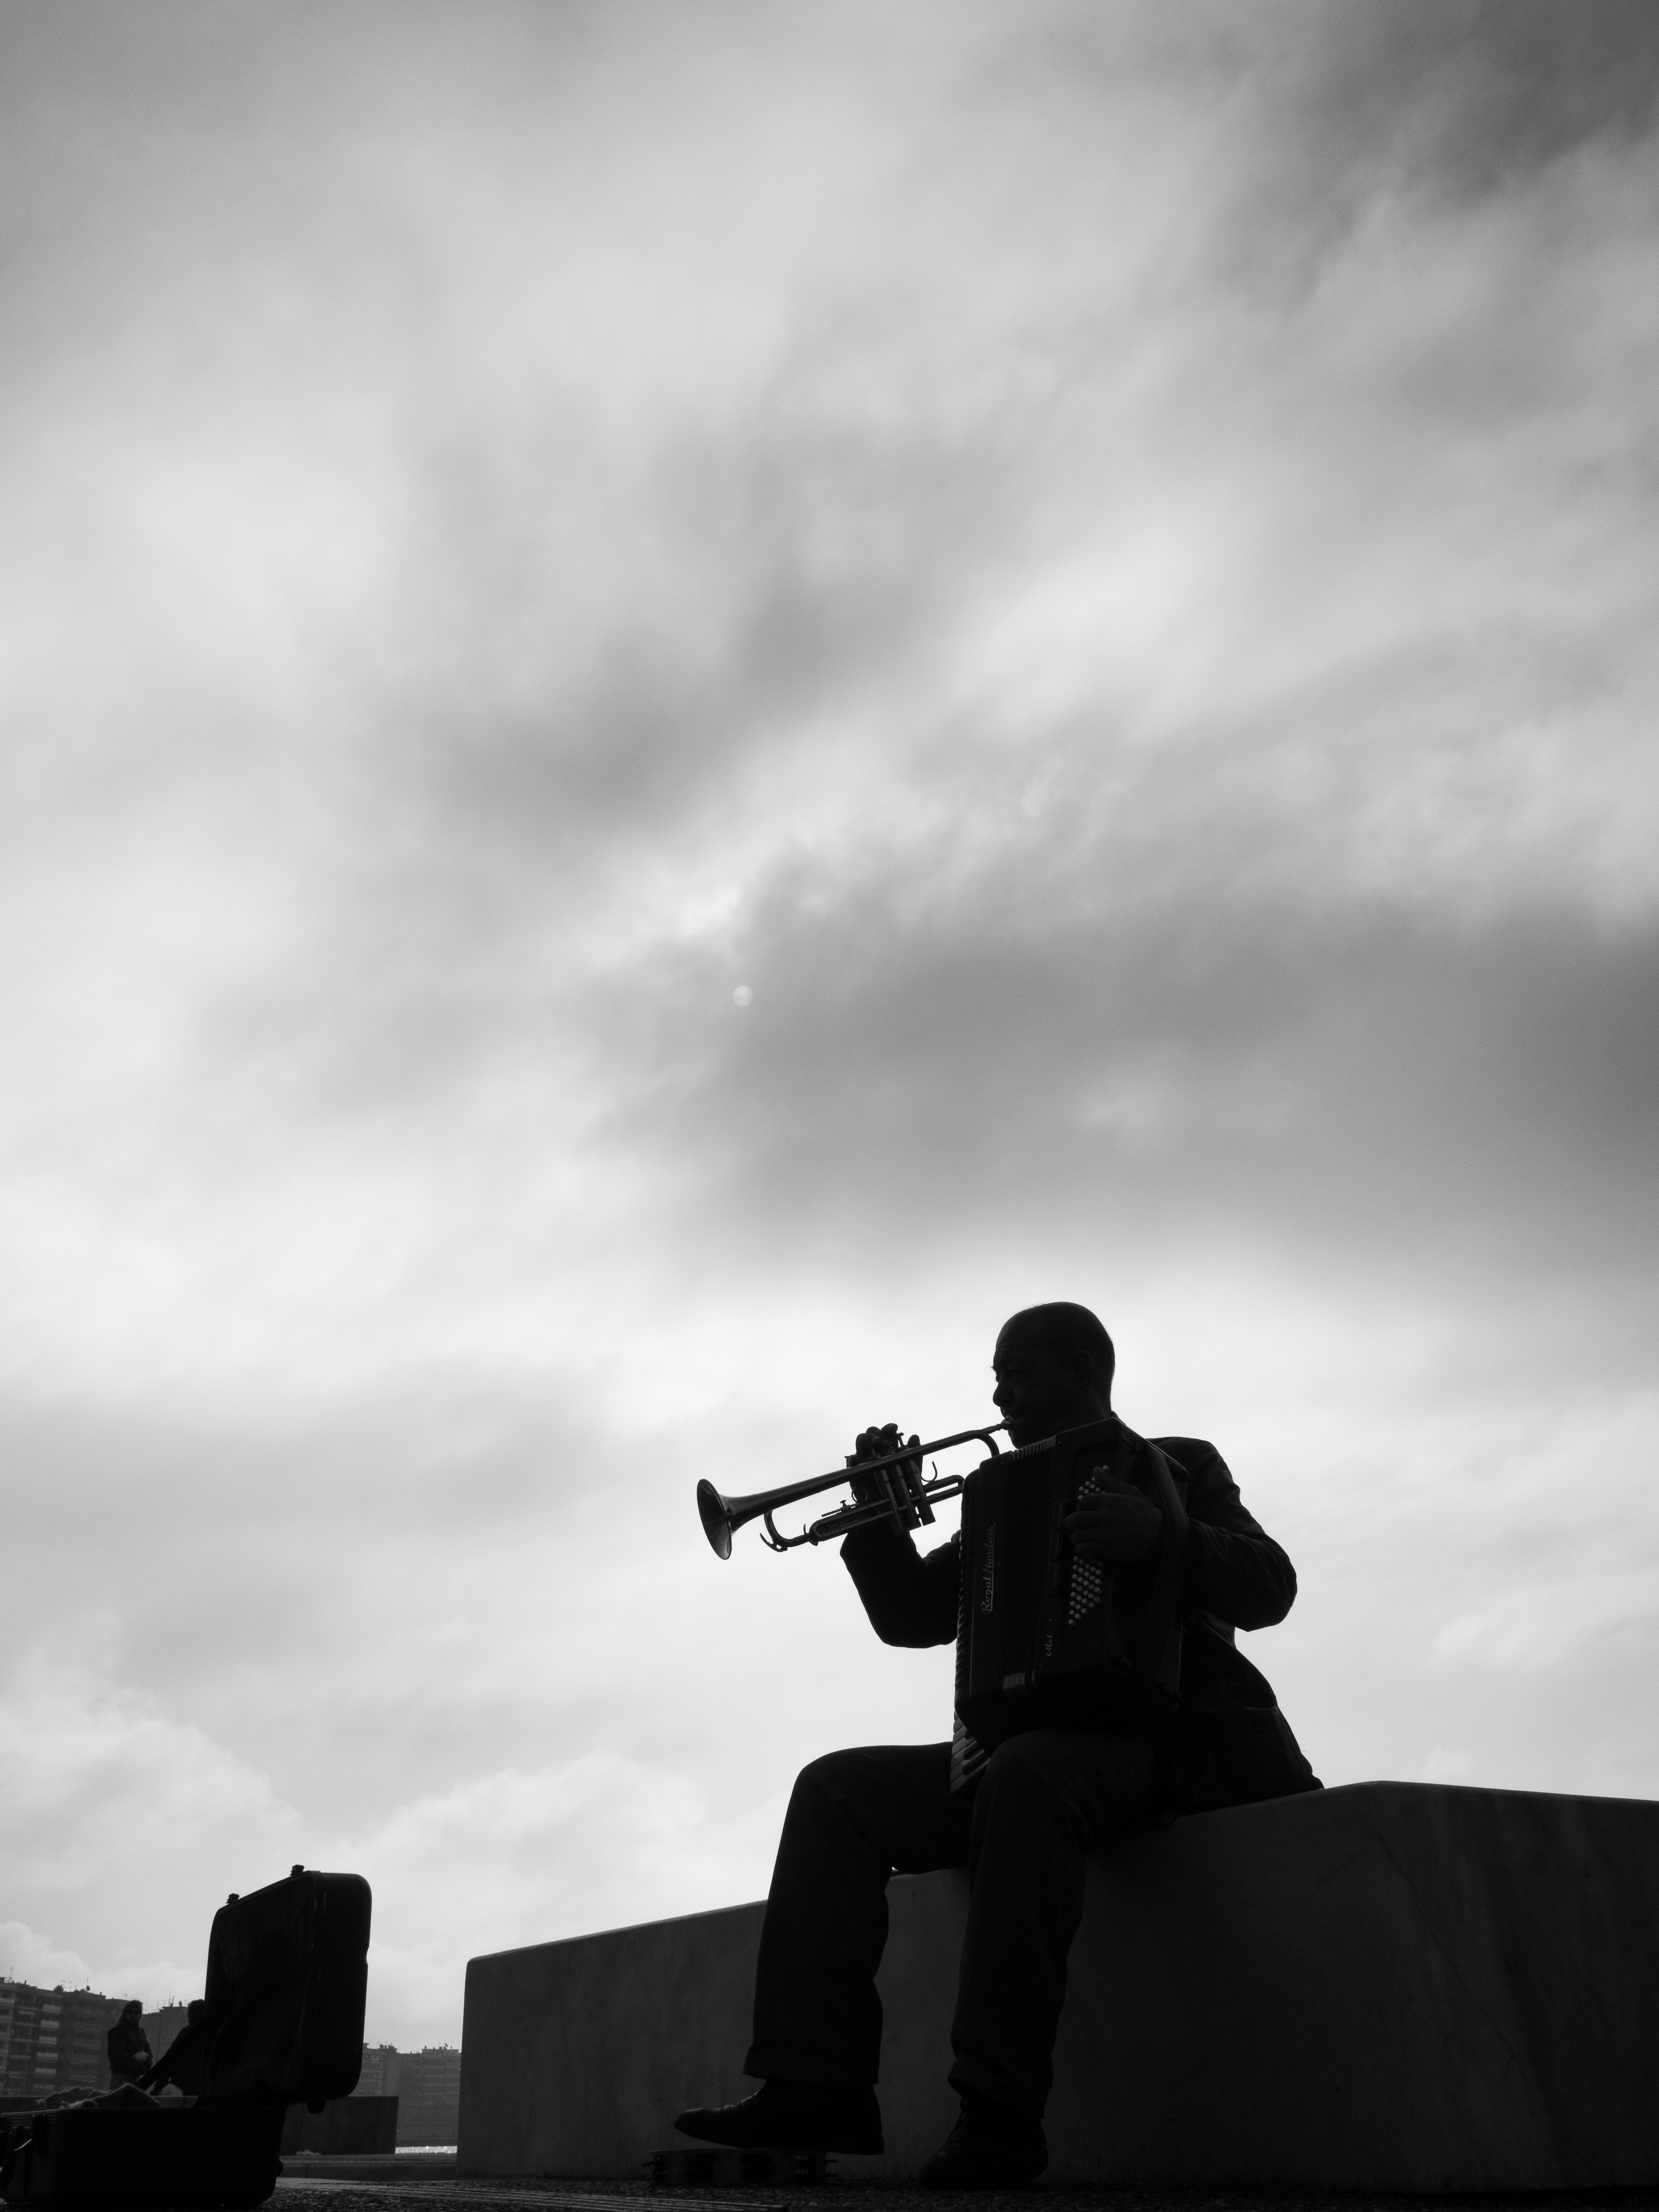
silhouette, cloud, black and white, sky, white, monument, statue, darkness, black, monochrome, photograph, monochrome photography, atmosphere of earth